Myōji Station

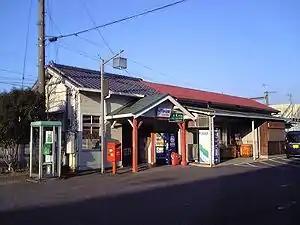
Myōji Station, February 2010

is a passenger railway station in located in the town of Katsuragi, Wakayama Prefecture, Japan, operated by West Japan Railway Company (JR West).